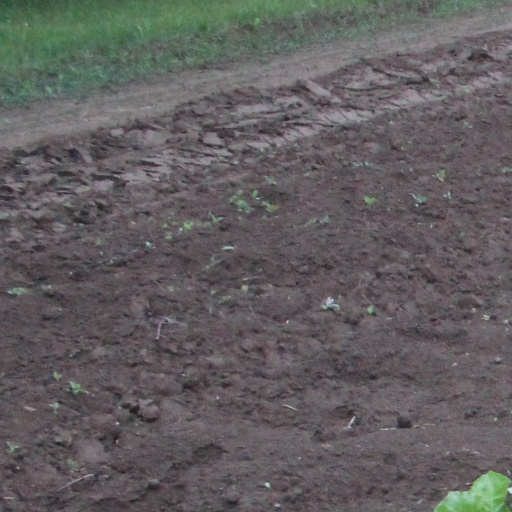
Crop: sugar beet